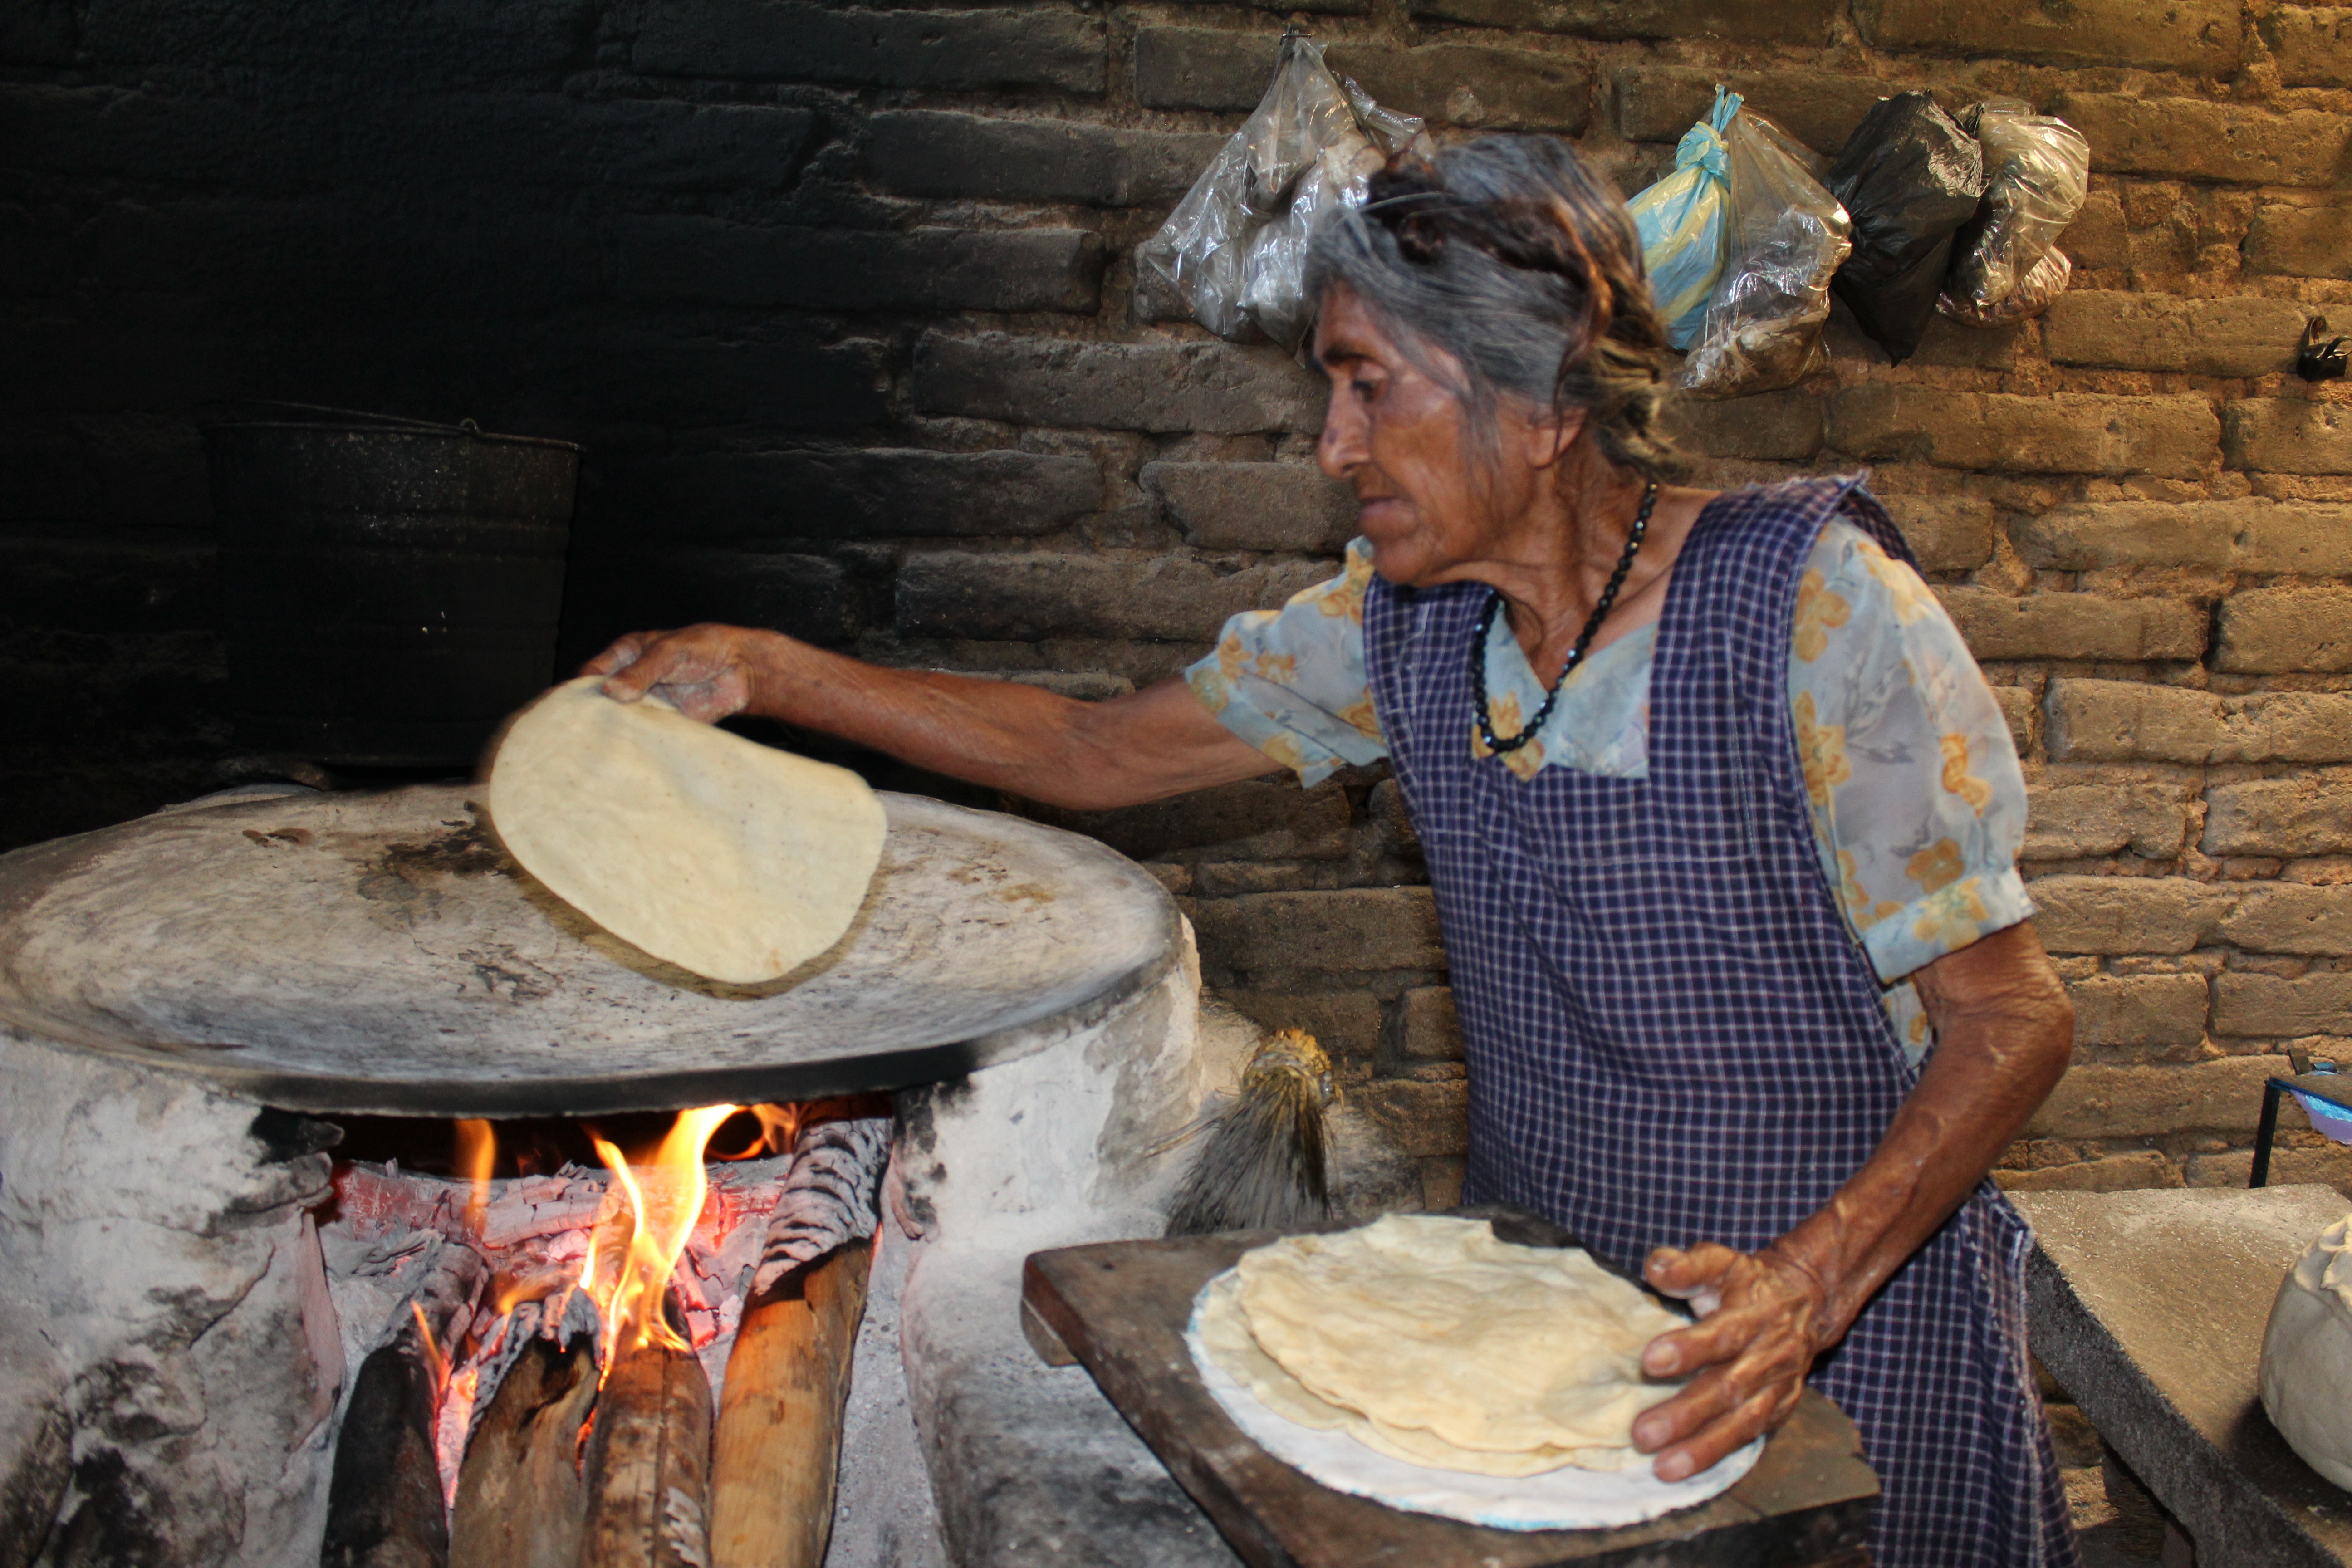
person, wood, dish, cooking, cuisine, women, mexico, tori, poverty, carving, indian, indigenous, hunger, shawl, traditional clothes, oaxaca, chatina